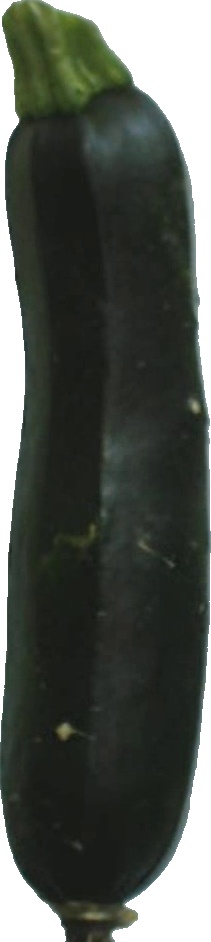
Label: zucchini_dark_1